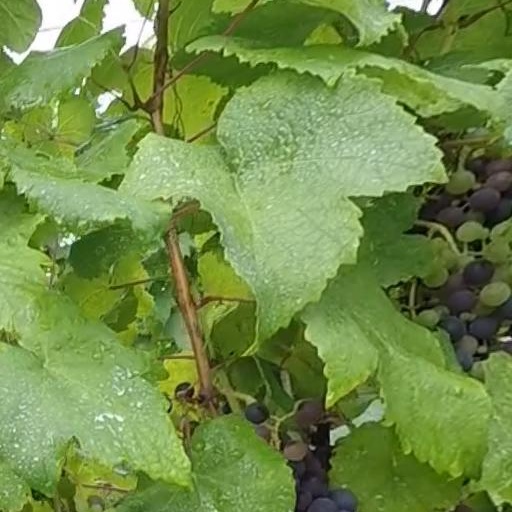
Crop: grape